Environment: lab
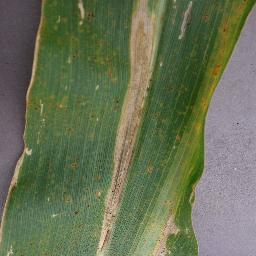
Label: northern_corn_leaf_blight